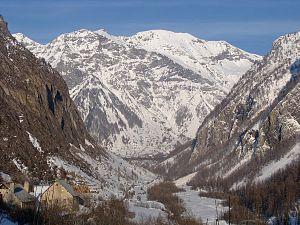
Le vallon de Prapic vu d'Orcières, à la fin de l'hiver